Chauncey Brooke Baker

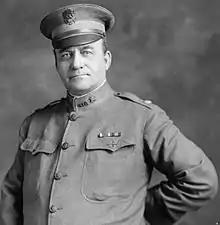
Baker as a lieutenant colonel, 1916. Harris & Ewing photo.

Chauncey Brooke Baker (August 26, 1860 – October 18, 1936) was an American army officer and Brigadier general active during World War I.